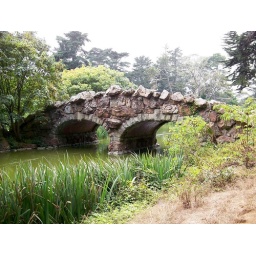
Old stone bridge in San Francisco's Golden Gate Park